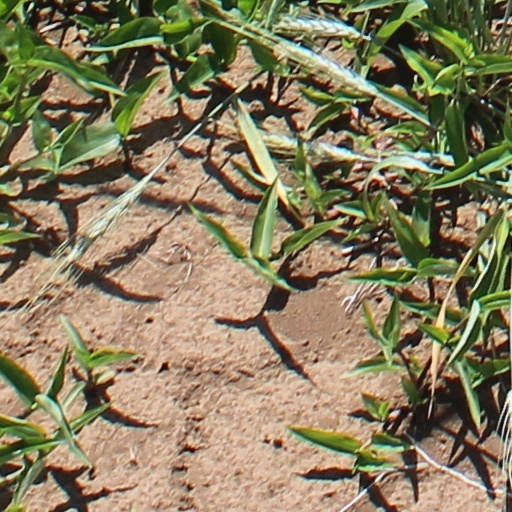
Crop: wheat